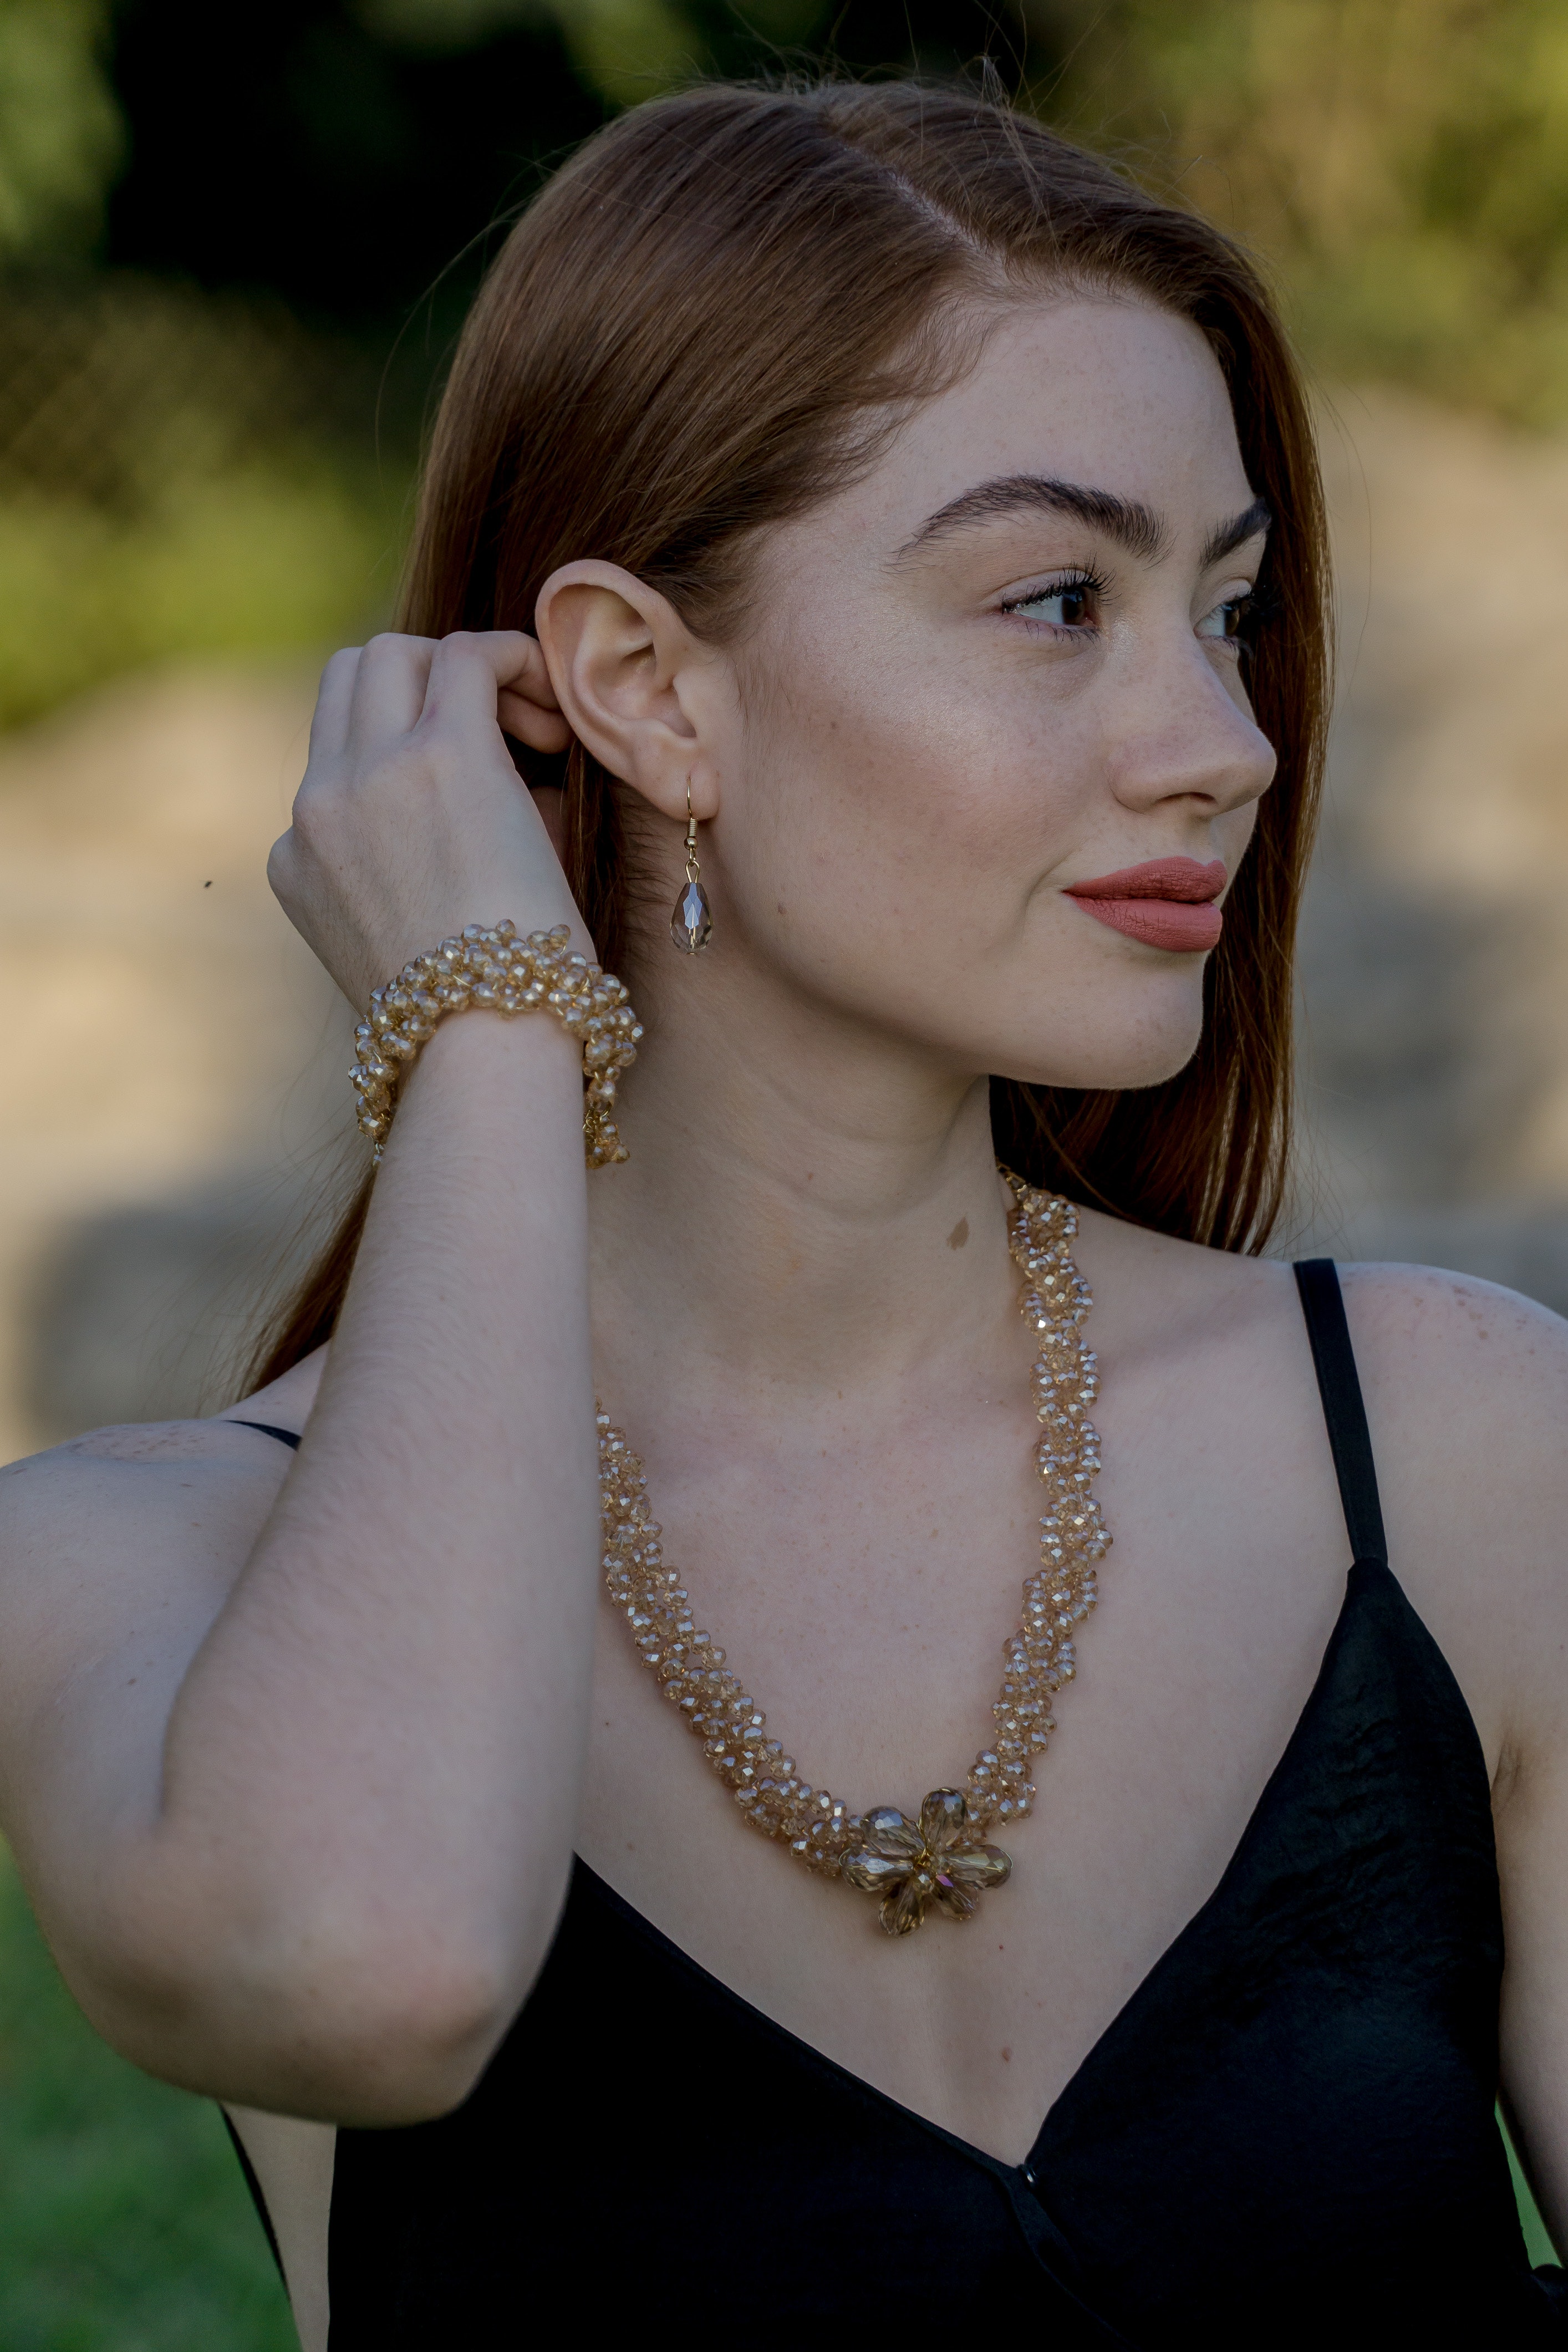
jewellery, beauty, lady, hairstyle, girl, model, shoulder, neck, fashion model, fashion, photo shoot, long hair, black hair, necklace, brown hair, smile, headpiece, gown, hair accessory